Chicago Union Stock Yards fire (1910)

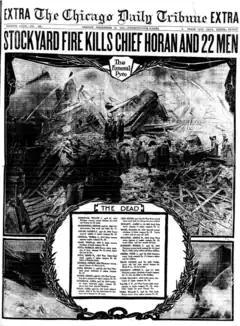
"The Chicago Daily Tribune" images of the 1910 fire and those killed by it

The Chicago Union Stock Yards fire occurred from December 22 to December 23, 1910, in Chicago, resulting in the deaths of twenty-one Chicago Fire Department firemen.